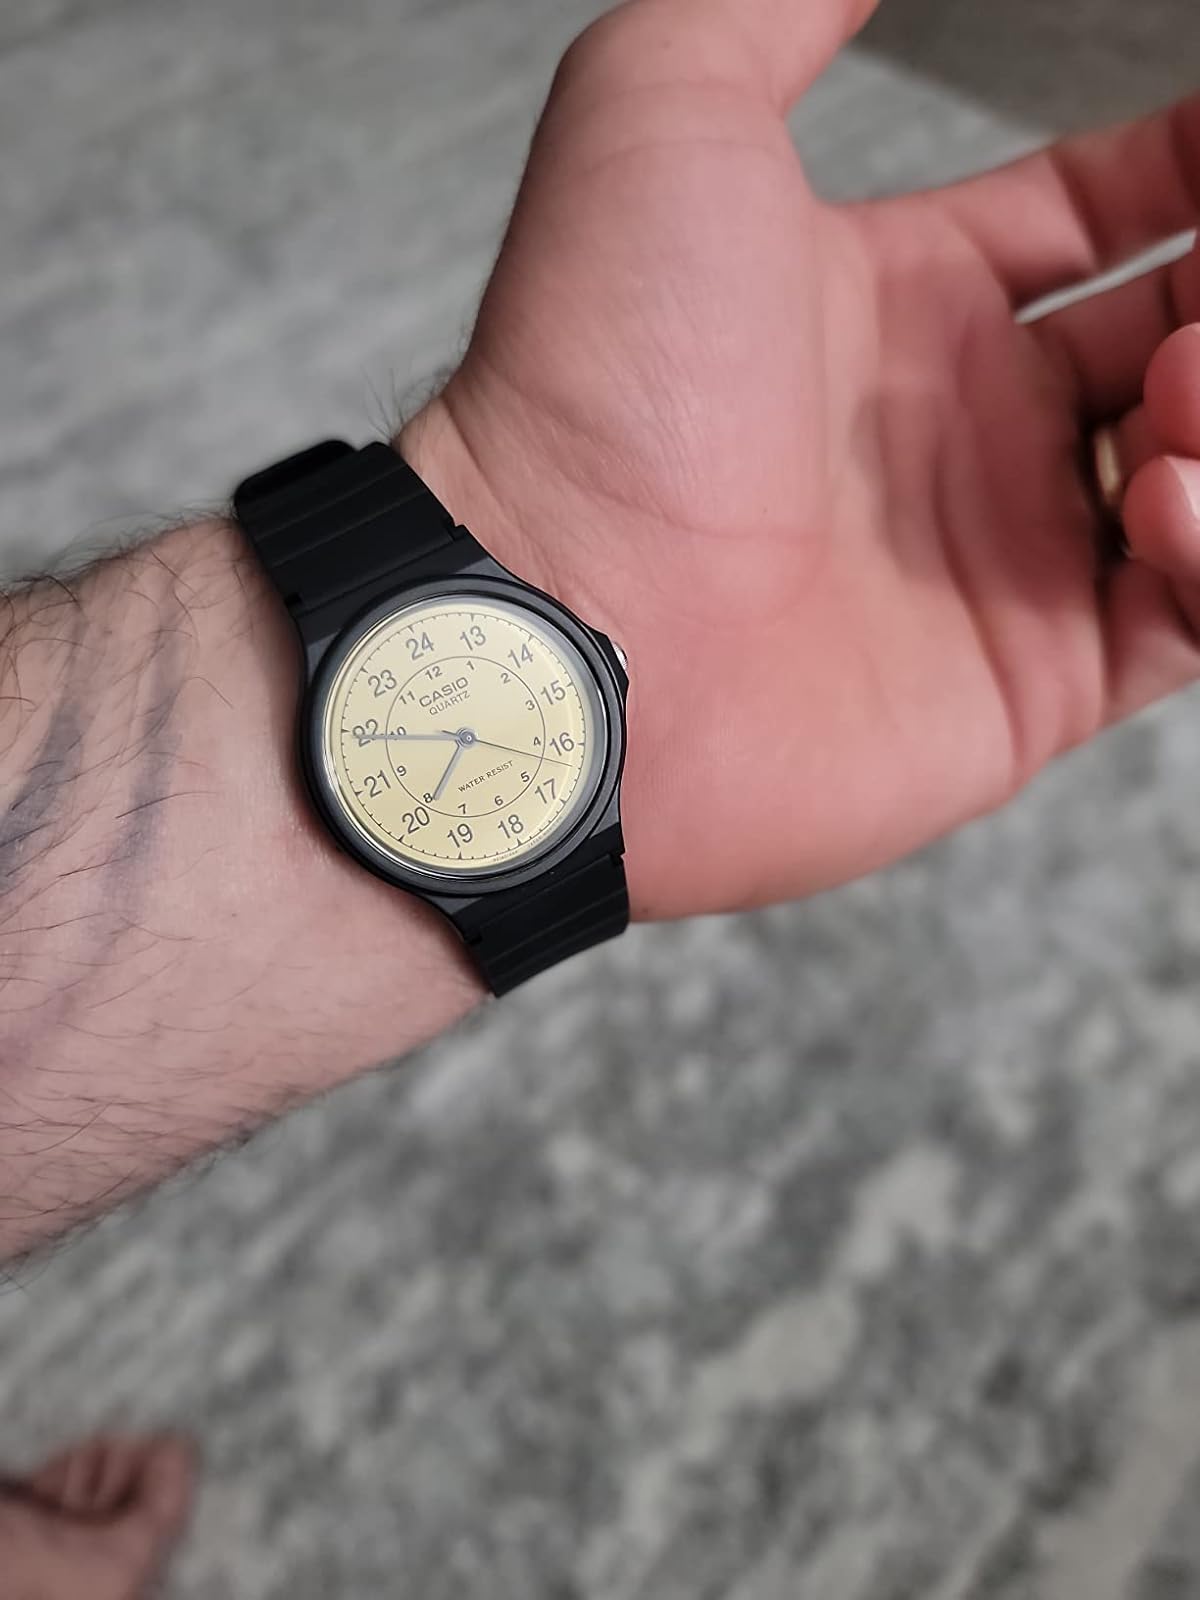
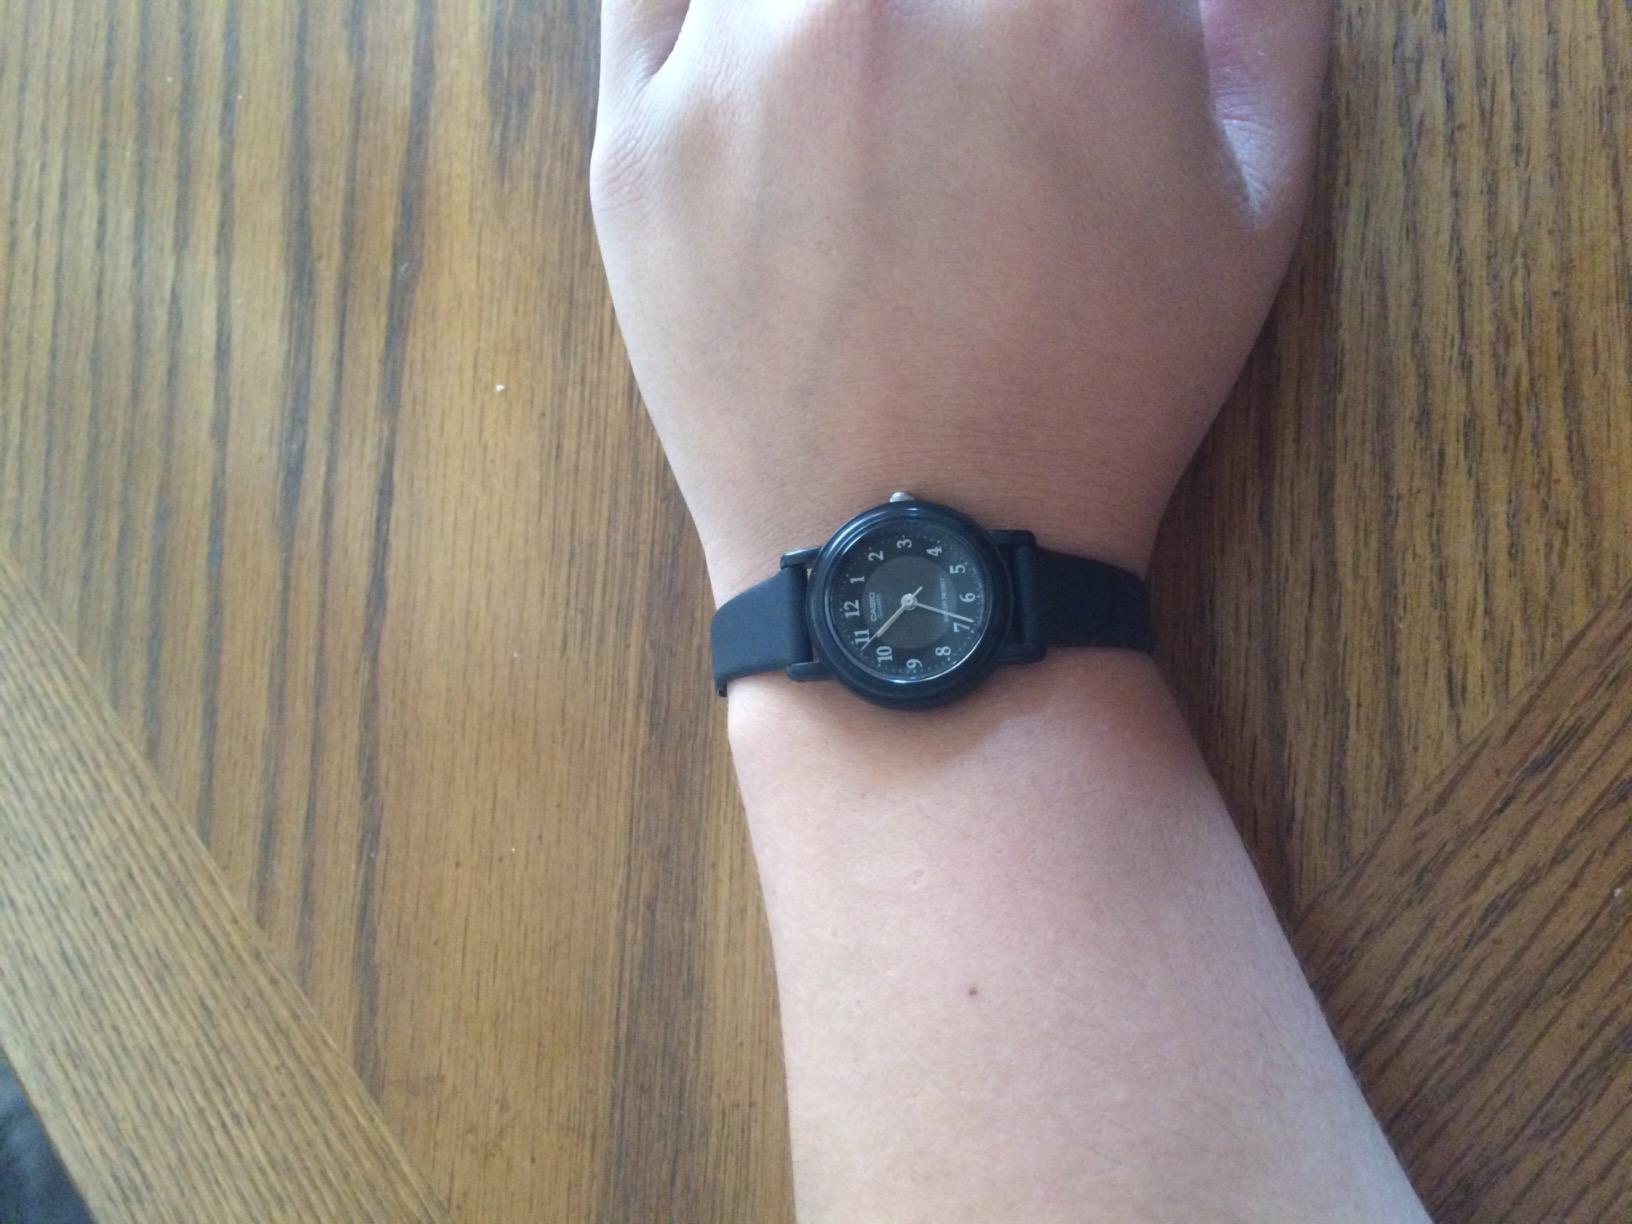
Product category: accessories_watch
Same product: no